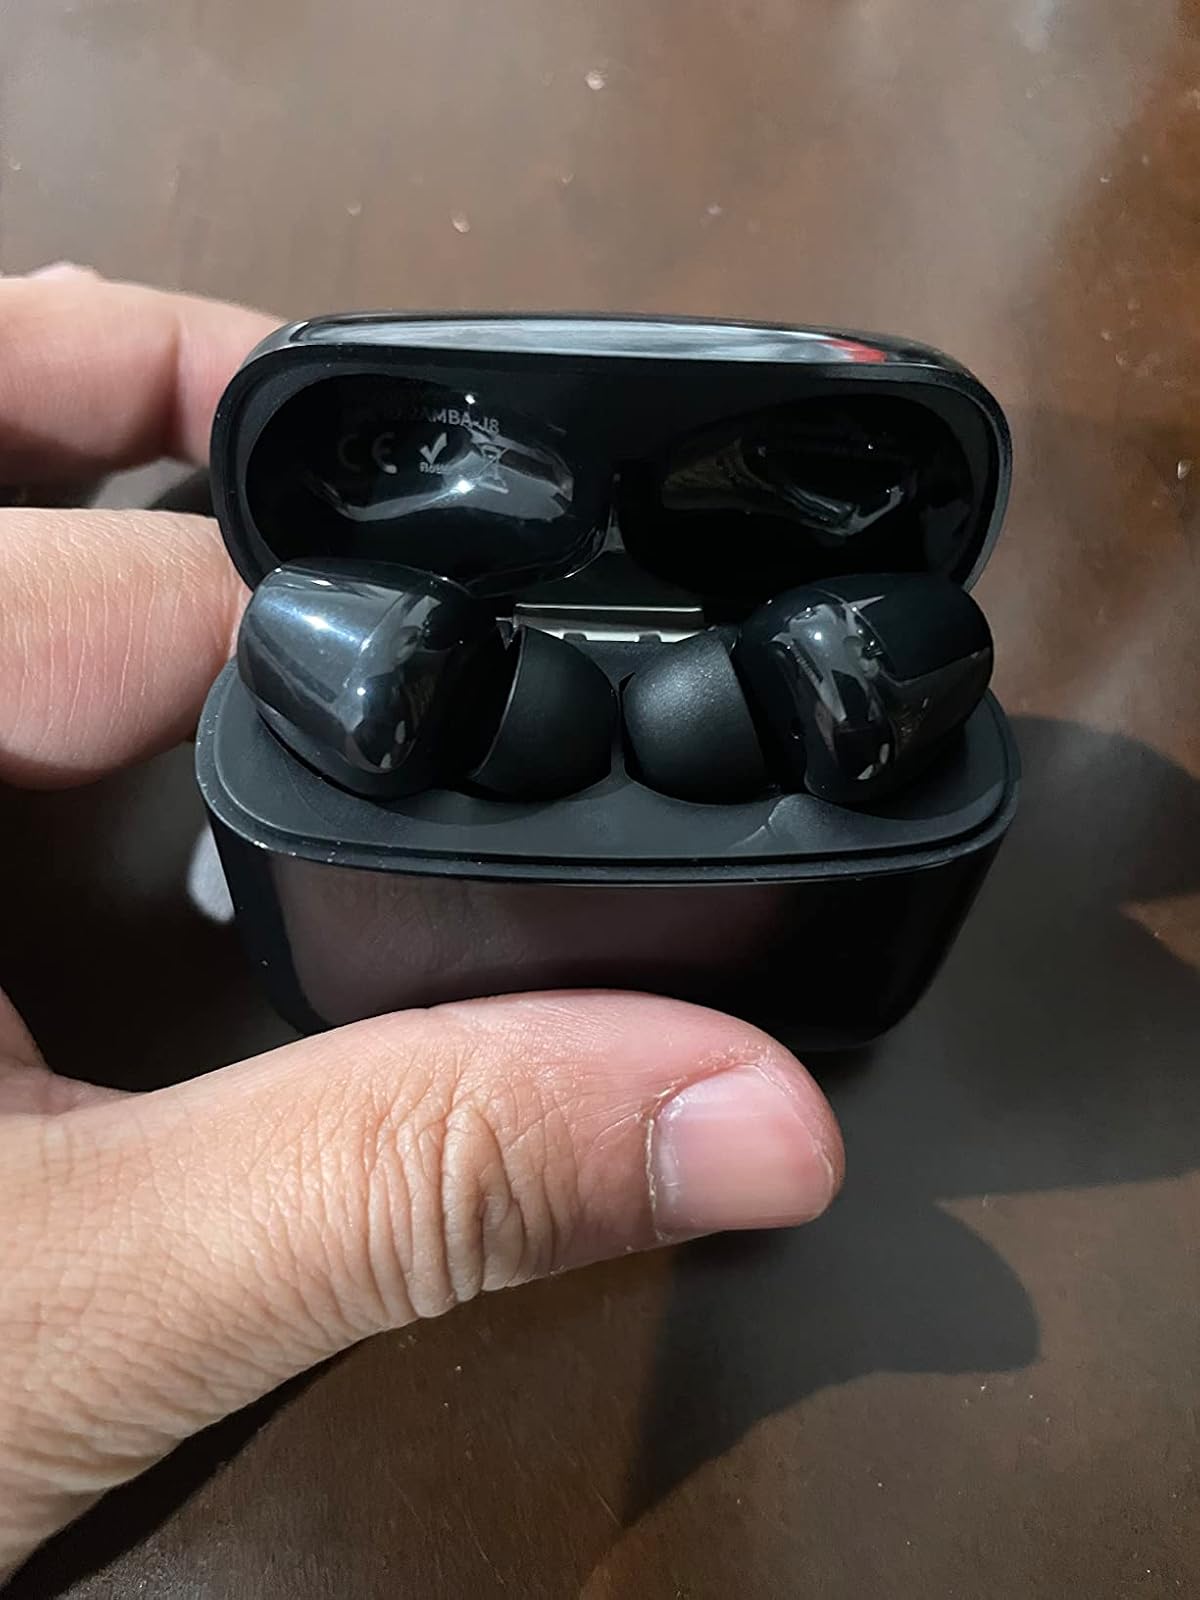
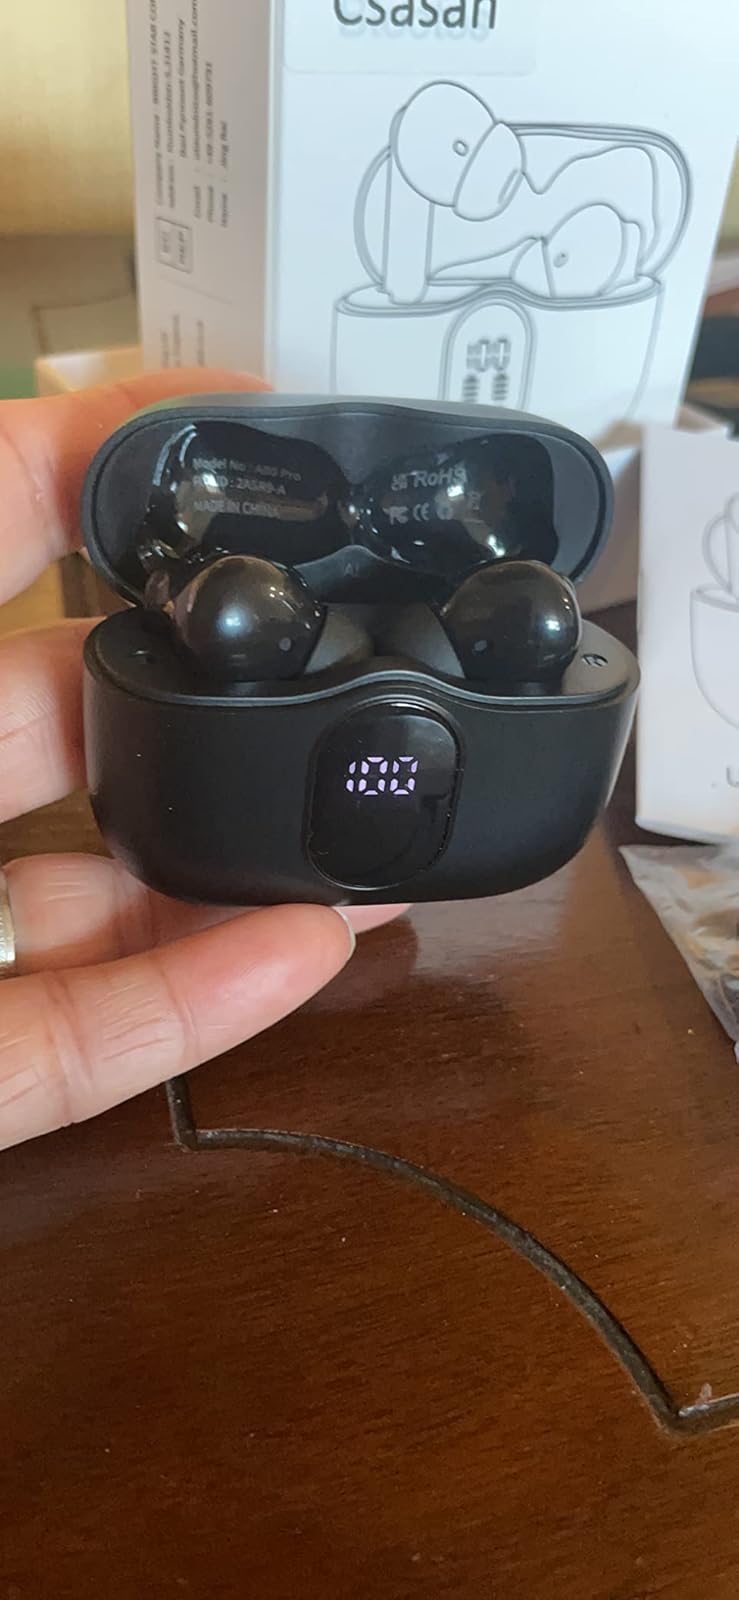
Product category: earbuds
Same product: no